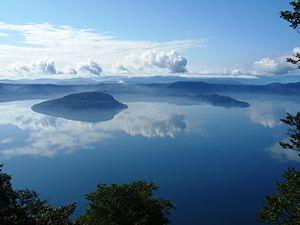
Le lac Towada est un lac du Nord du Japon situé, sur l'île de Honshū, à la frontière entre les préfectures d'Aomori et d'Akita. Cette étendue d'eau, d'une superficie d'environ 61,53 km², constitue la source du fleuve Oirase. Elle est apparue il y a 55 000 ans, au cours d'une période d'activité volcanique du volcan Towada.
Les 100 paysages du Japon (ère Shōwa) constituent une liste de célèbres sites pittoresques au Japon. Les cent paysages ou vues ont été sélectionnés avec un ensemble de huit vues et vingt-cinq sites gagnants en 1927, une année après que Hirohito est devenu Empereur. Le but de la sélection est de « refléter le nouveau goût de la nouvelle ère ». L'initiative a été parrainée par le Tokyo Nichi Nichi Shimbun et le Osaka Mainichi Shimbun.
Les 100 paysages de l'ère Heisei sont une sélection de paysages du Japon effectuée par le journal japonais Yomiuri shinbun en 2009.